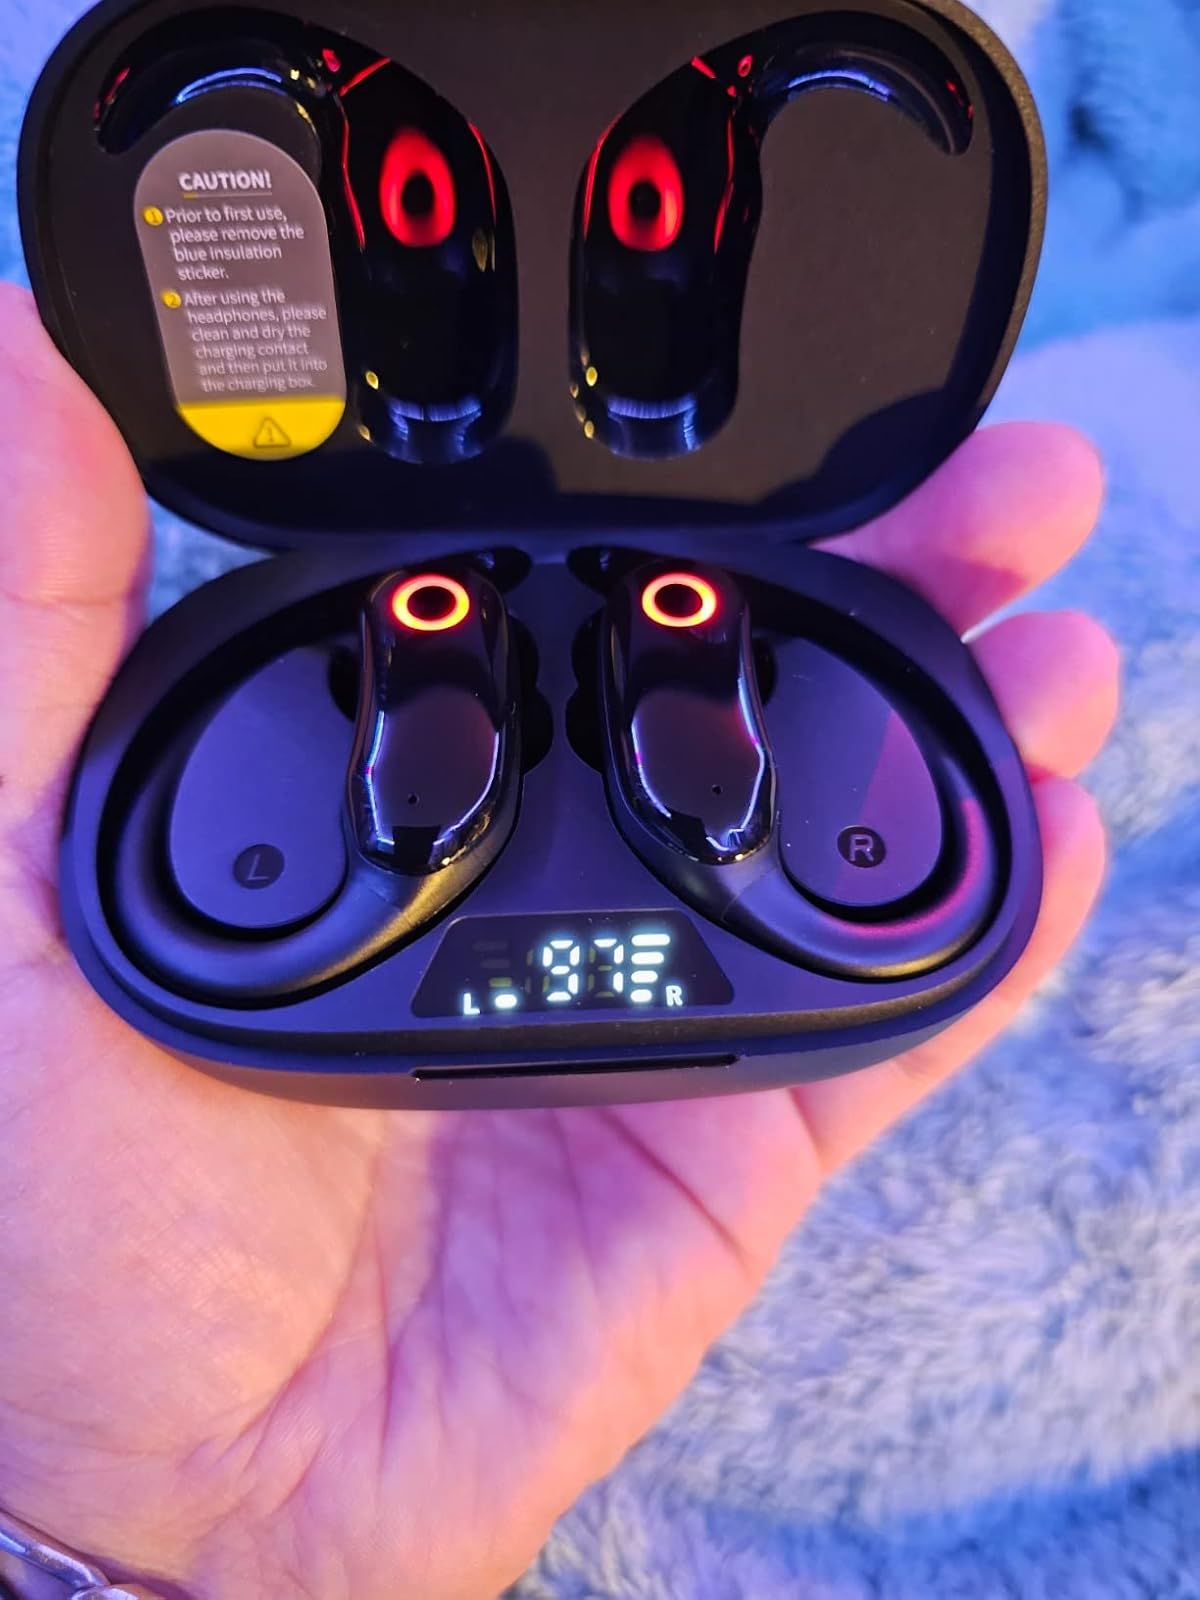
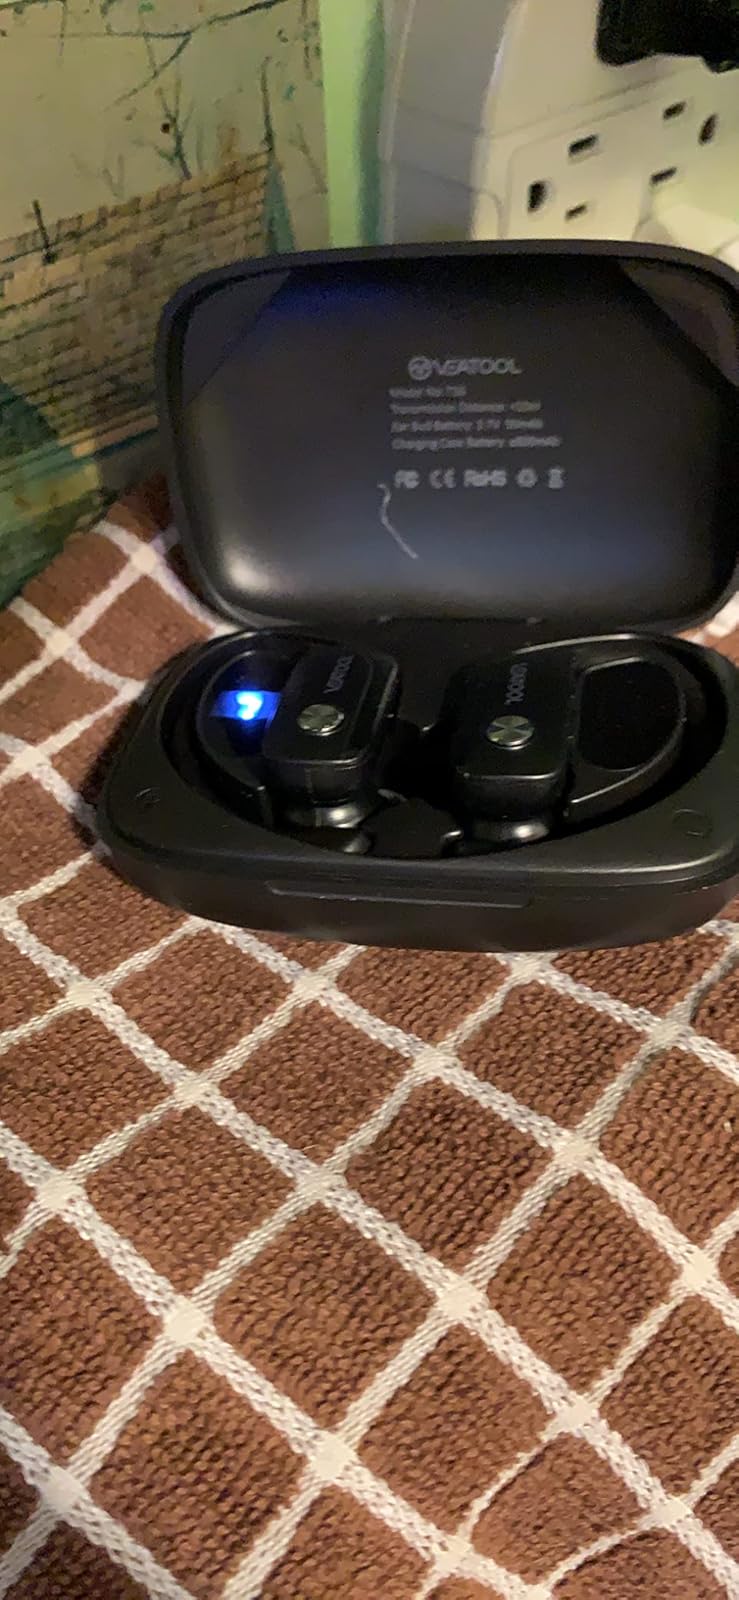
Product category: earbuds
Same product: no